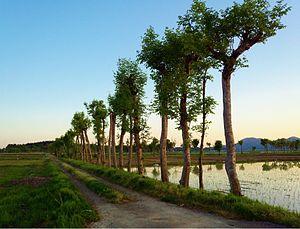
Nishikan est l'un des 8 arrondissements de la ville de Niigata au Japon. Il est situé à l'ouest de la ville, au bord de la mer du Japon.